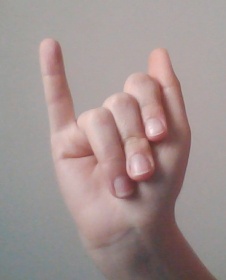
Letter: meem